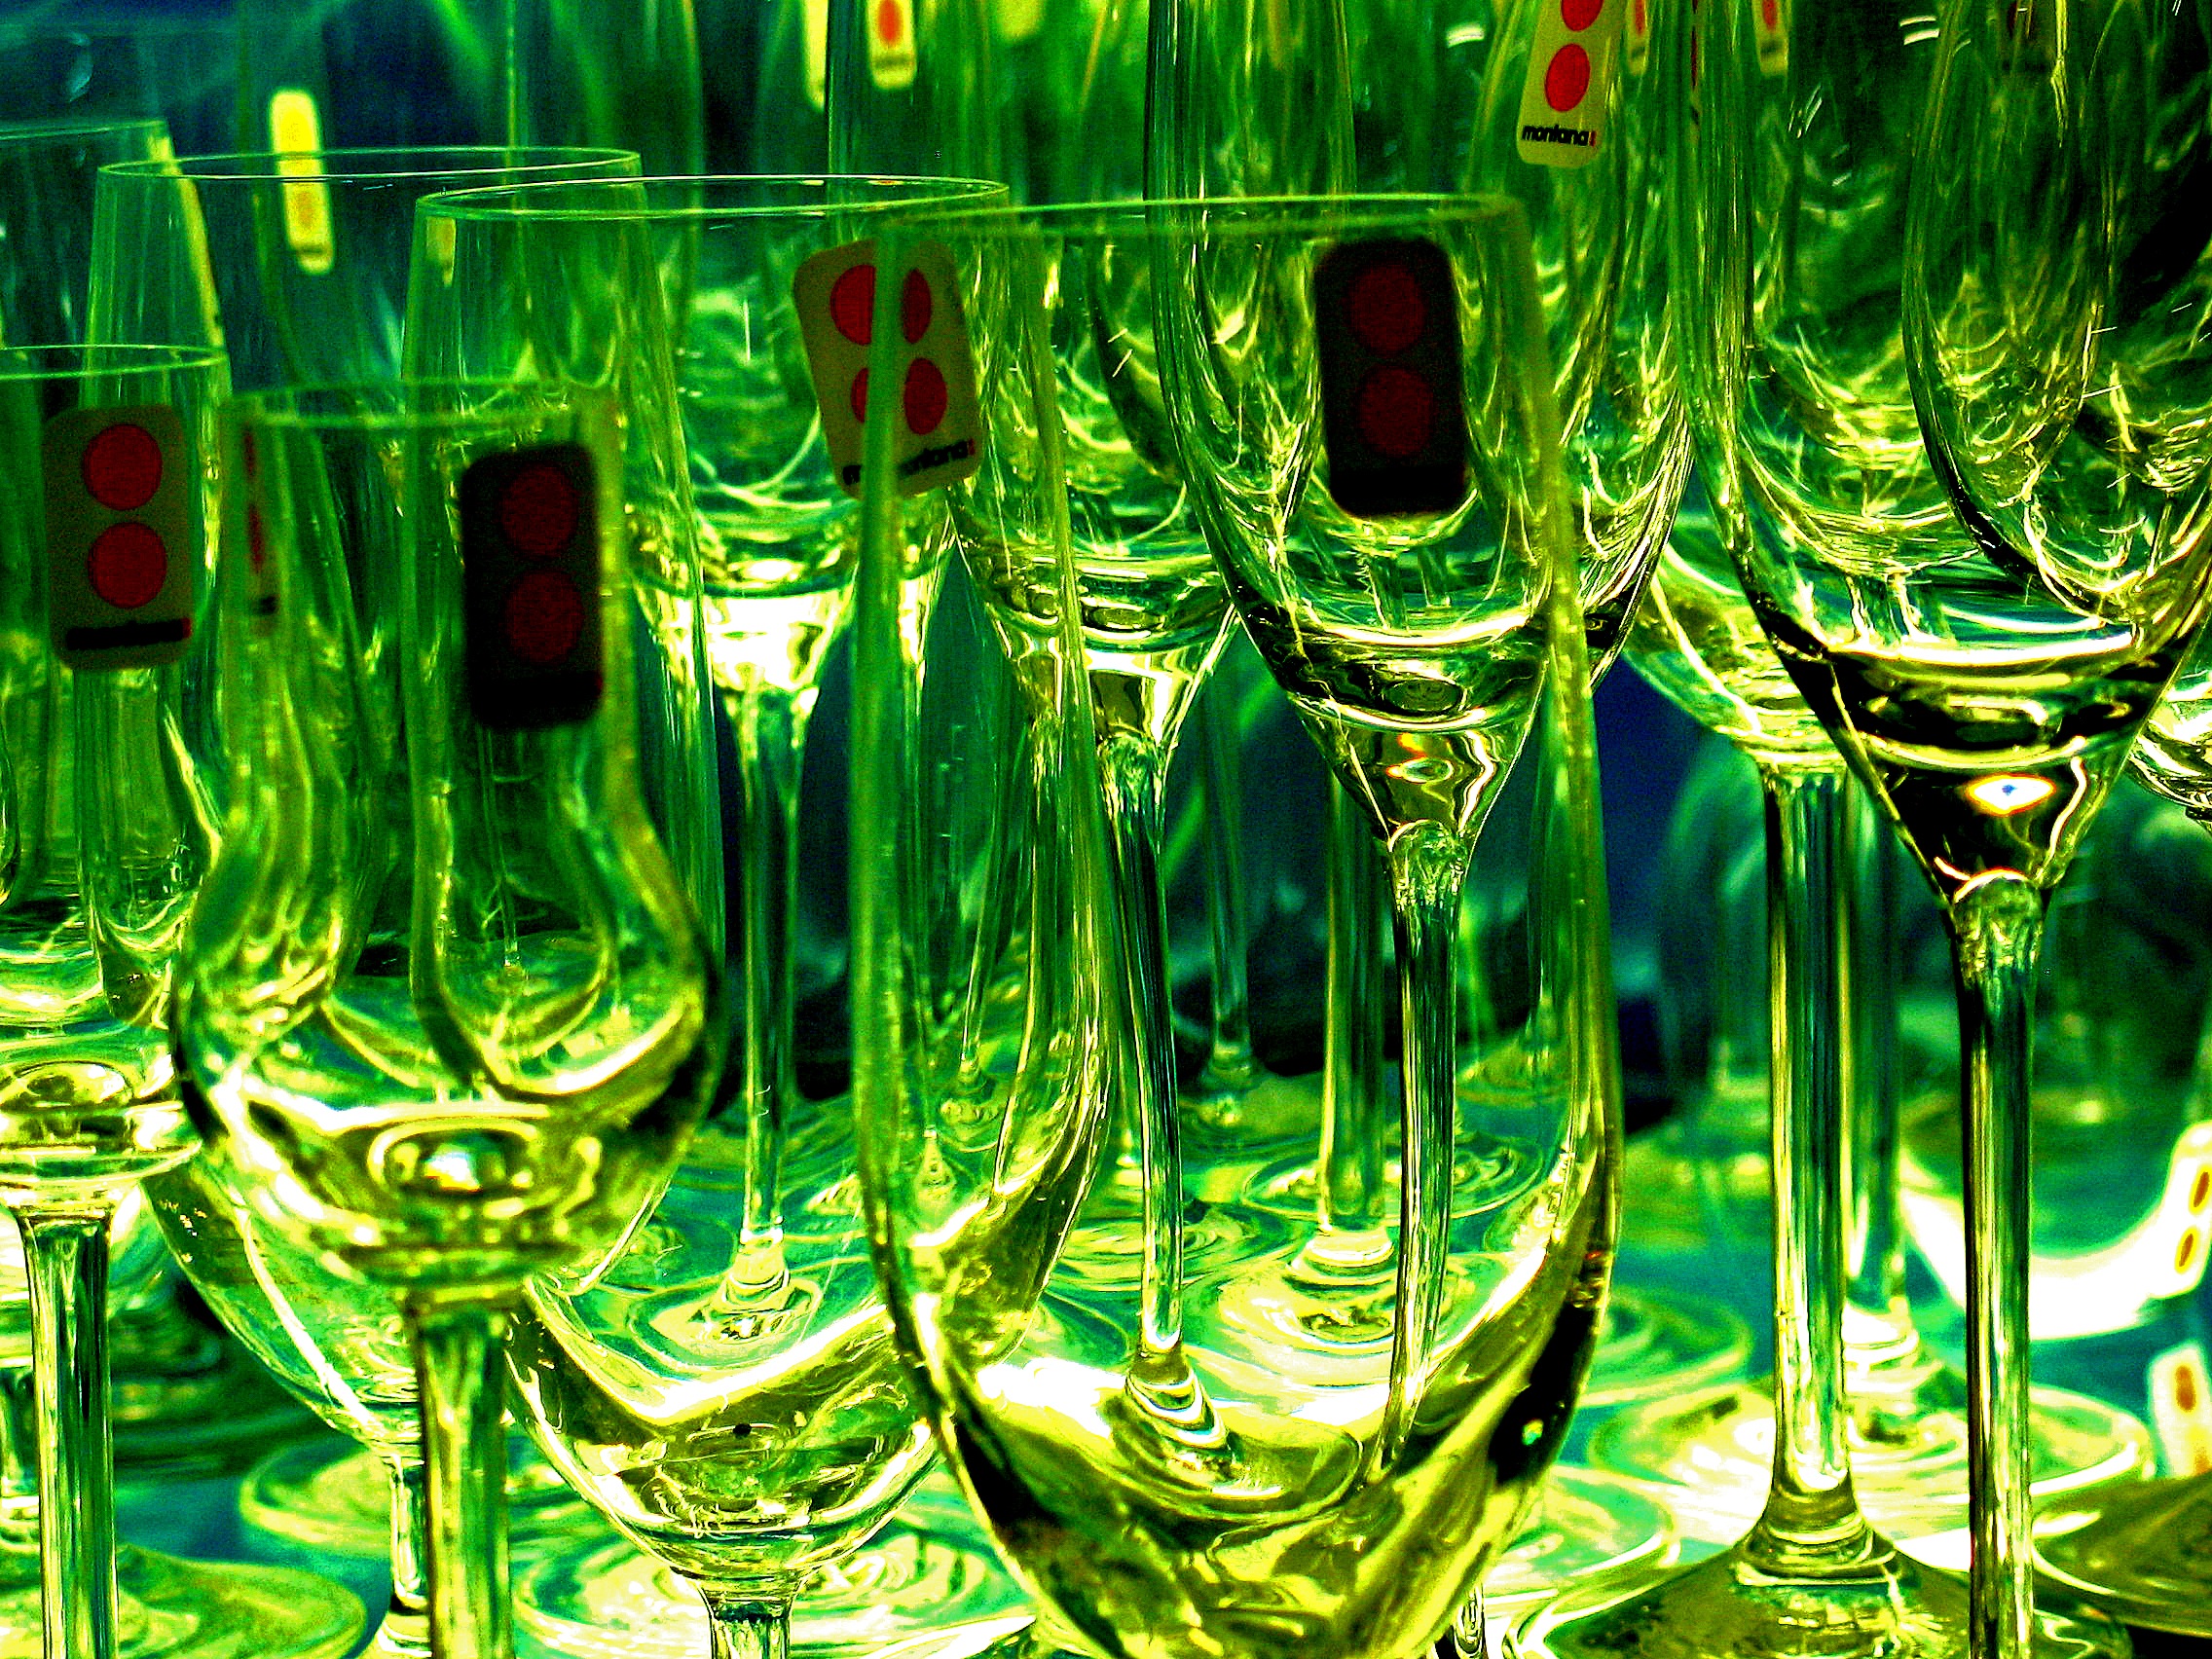
light, flower, glass, restaurant, atmosphere, green, color, drink, colorful, modern, new year, alcohol, cocktail, celebrate, background image, festival, background, design, decorative, glasses, champagne, mood, midnight, birthday, sylvester, abut, prost, champagne glasses, new year's eve, new year's day, glass pyramid, colorful glasses, champagne glass, green light, 31 december, glass stems